Black market in wartime France

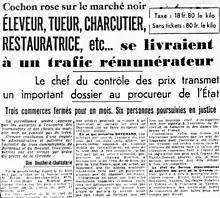
Black market news, "La France de Bordeaux et du Sud-Ouest", 12 September 1941

Still, the black market was increasingly considered legitimate. The retail, grocery and artisanal professional associations did not condemn minor , which were considered necessary given supply chain problems and thin profit margins. Only large-scale black market wholesalers were still condemned. This attitude implied criticism of the partition policy and a replay of the conflict between "the little guys" and "the big guys".